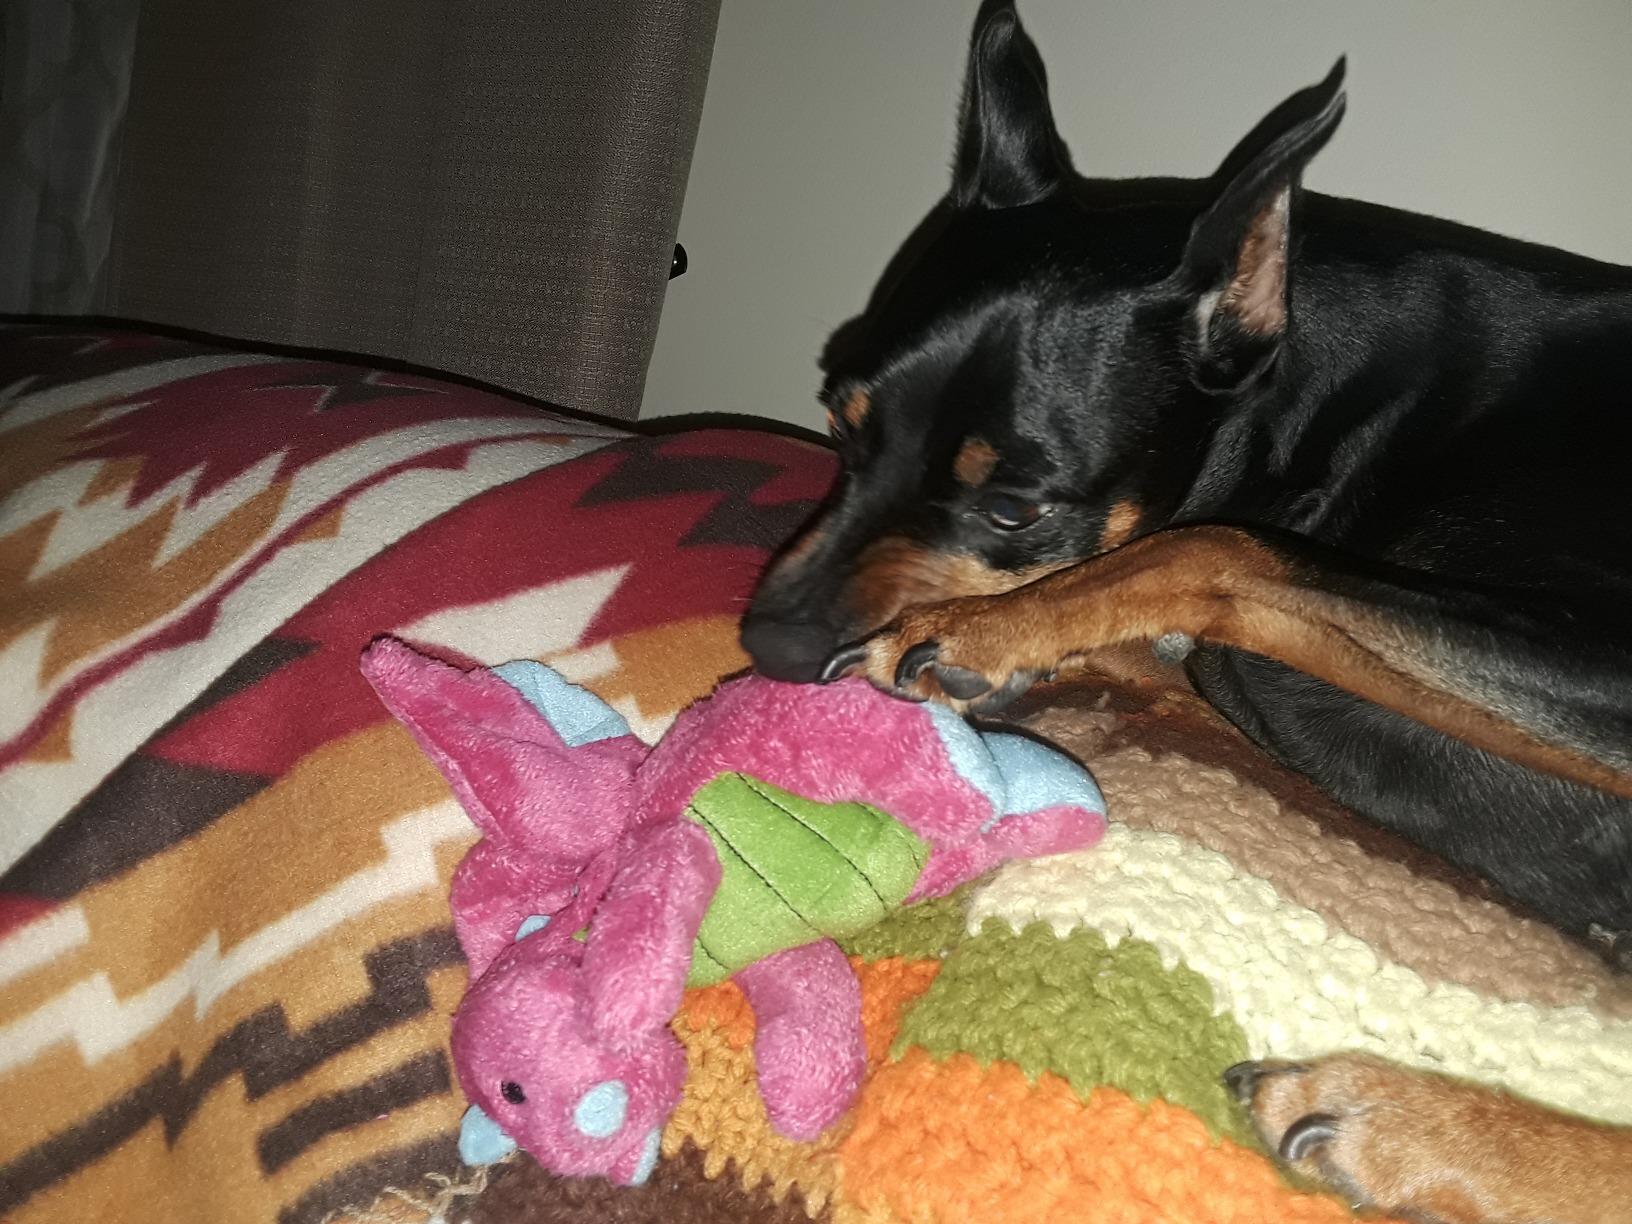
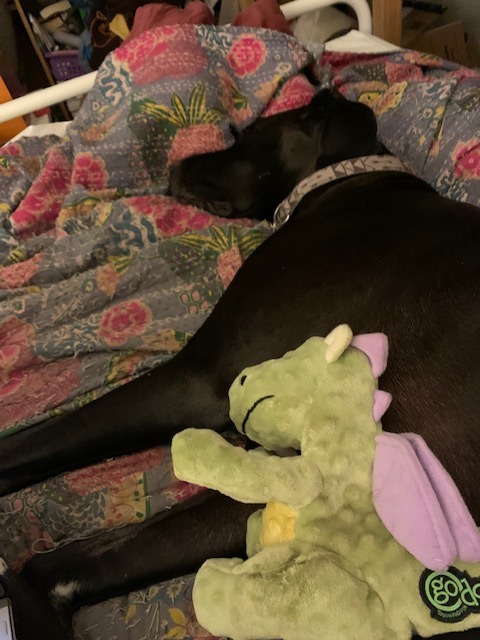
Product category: items_toy
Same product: no